Tupelo Public School District

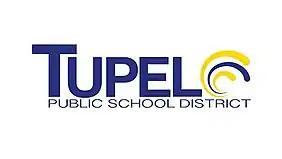
The official logo design for the Tupelo Public School District

The Tupelo Public School District is a public school district based in Tupelo, Mississippi (USA). The school district currently has 13 schools, grades Pre-K - 12th, that are in regular function throughout the year.